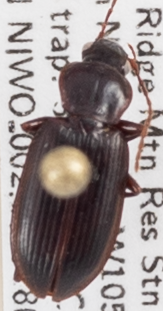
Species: Calathus advena
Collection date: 2018-07-31
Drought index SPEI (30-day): -0.556
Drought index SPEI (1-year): -0.62
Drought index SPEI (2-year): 0.23